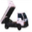
Label: truck